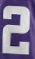
Number: 2